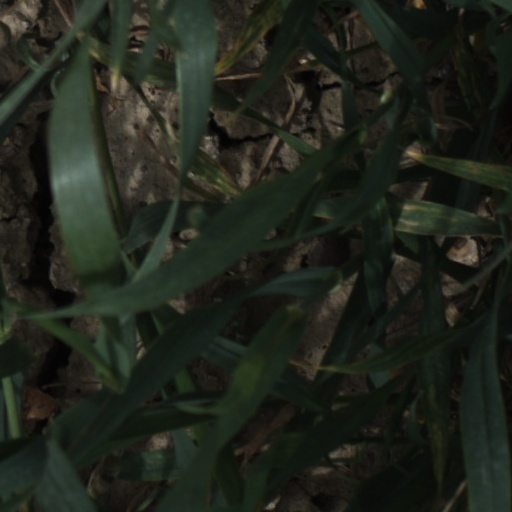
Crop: wheat